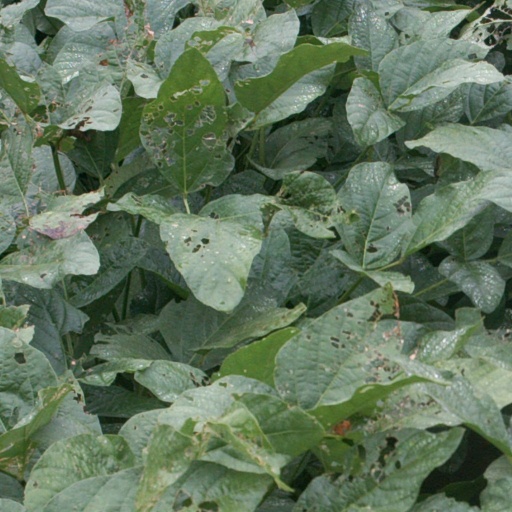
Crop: soybean